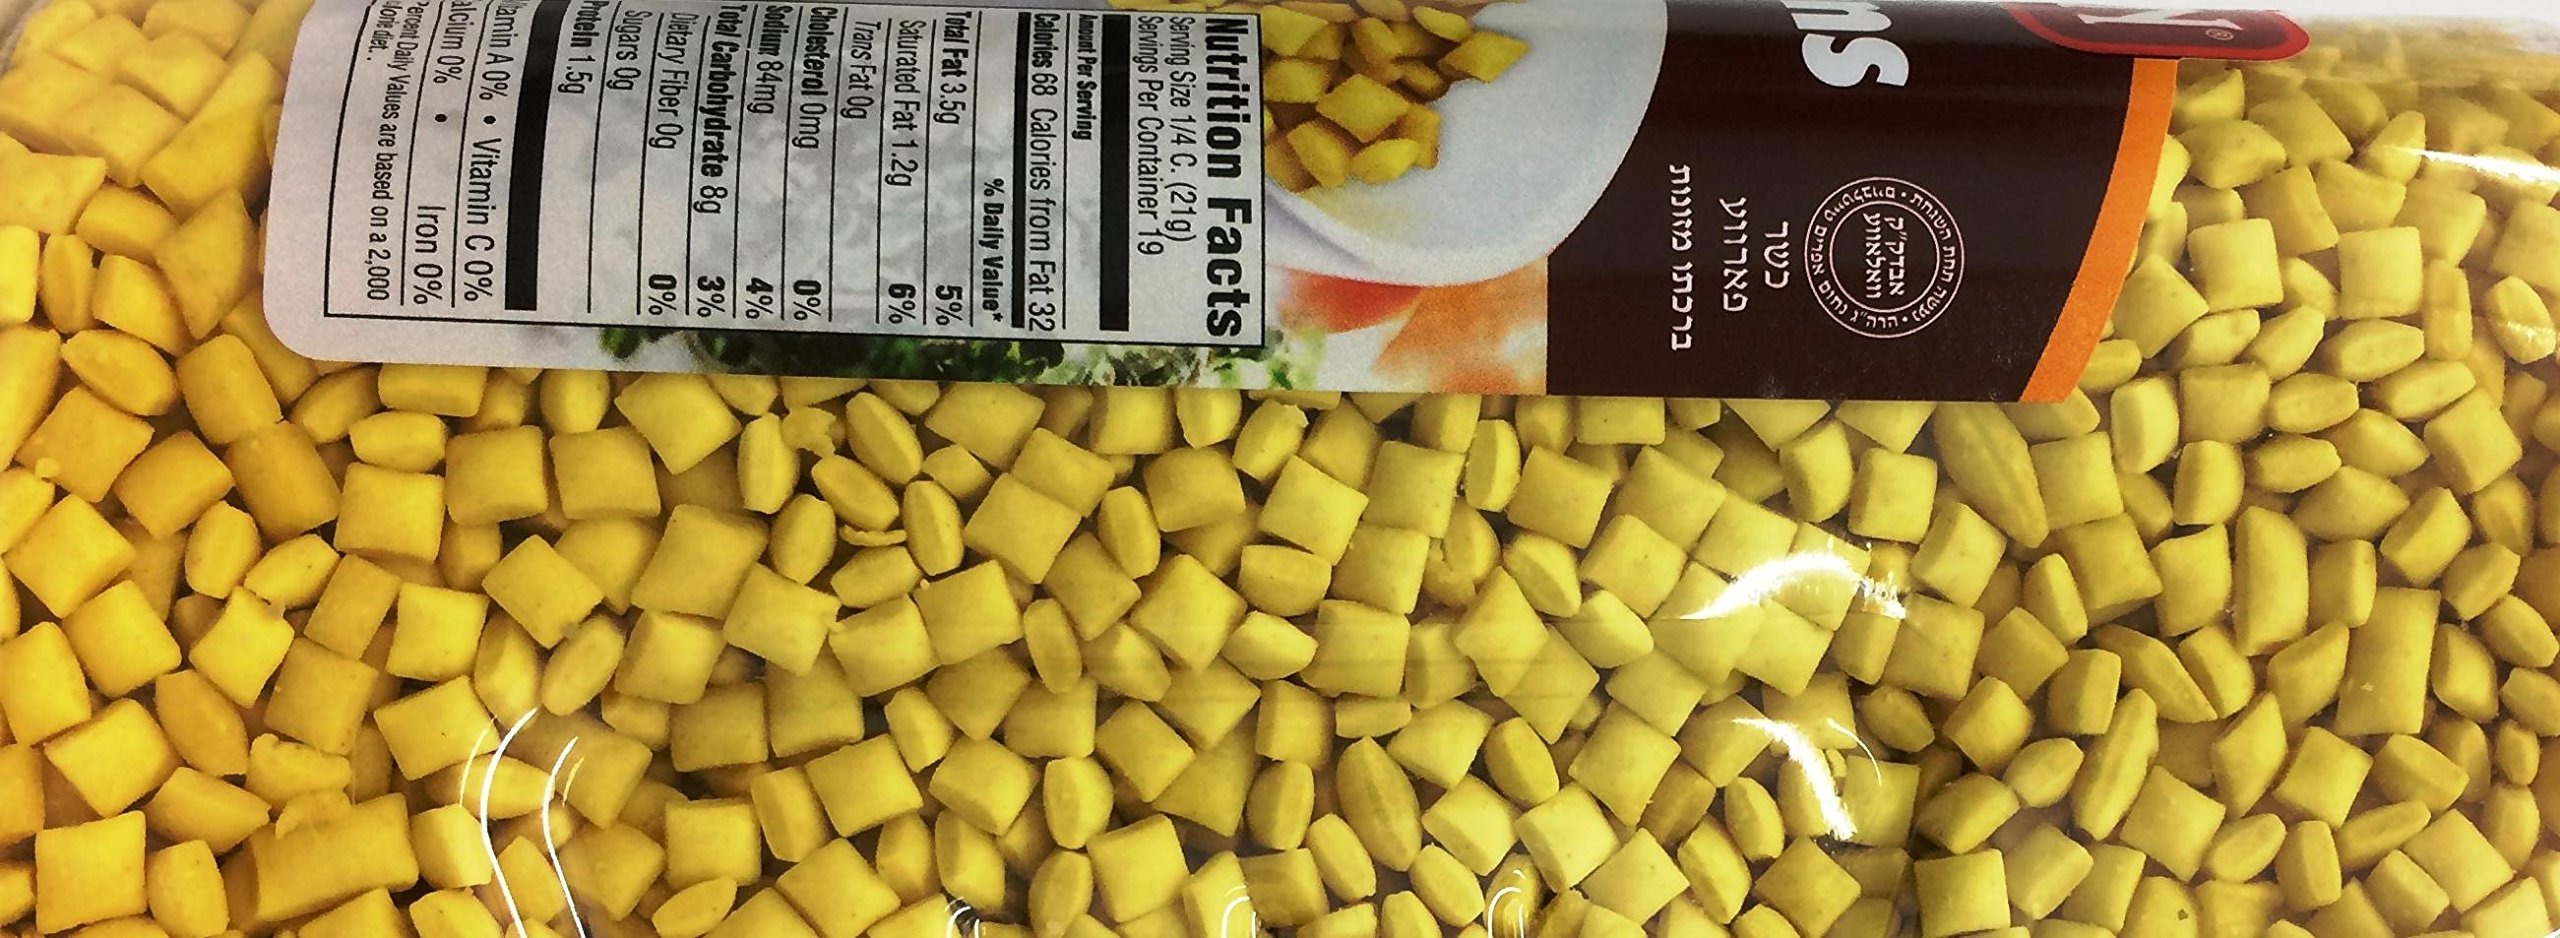
Item Name: Gefen Mini Croutons Soup Mandel No Preservatives 14 Oz. Pack Of 3.
Bullet Point 1: Product of Israel. Pack of 3.
Bullet Point 2: Mini Croutons Soup Mandel.
Bullet Point 3: No Preservatives, No Coloring All Natural.
Bullet Point 4: May Contain Traces Of Soybean.
Bullet Point 5: Ingredients: Wheat Flour (Contains Gluten), Palm Oil, Sugar, Salt, Spices, (Turmeric).
Product Description: Product of Israel. Pack of 3. Mini Croutons Soup Mandel. No Preservatives, No Coloring All Natural. May Contain Traces Of Soybean. Ingredients: Wheat Flour (Contains Gluten), Palm Oil, Sugar, Salt, Spices, (Turmeric).
Value: 42.0
Unit: Fl Oz

Price: 22.97